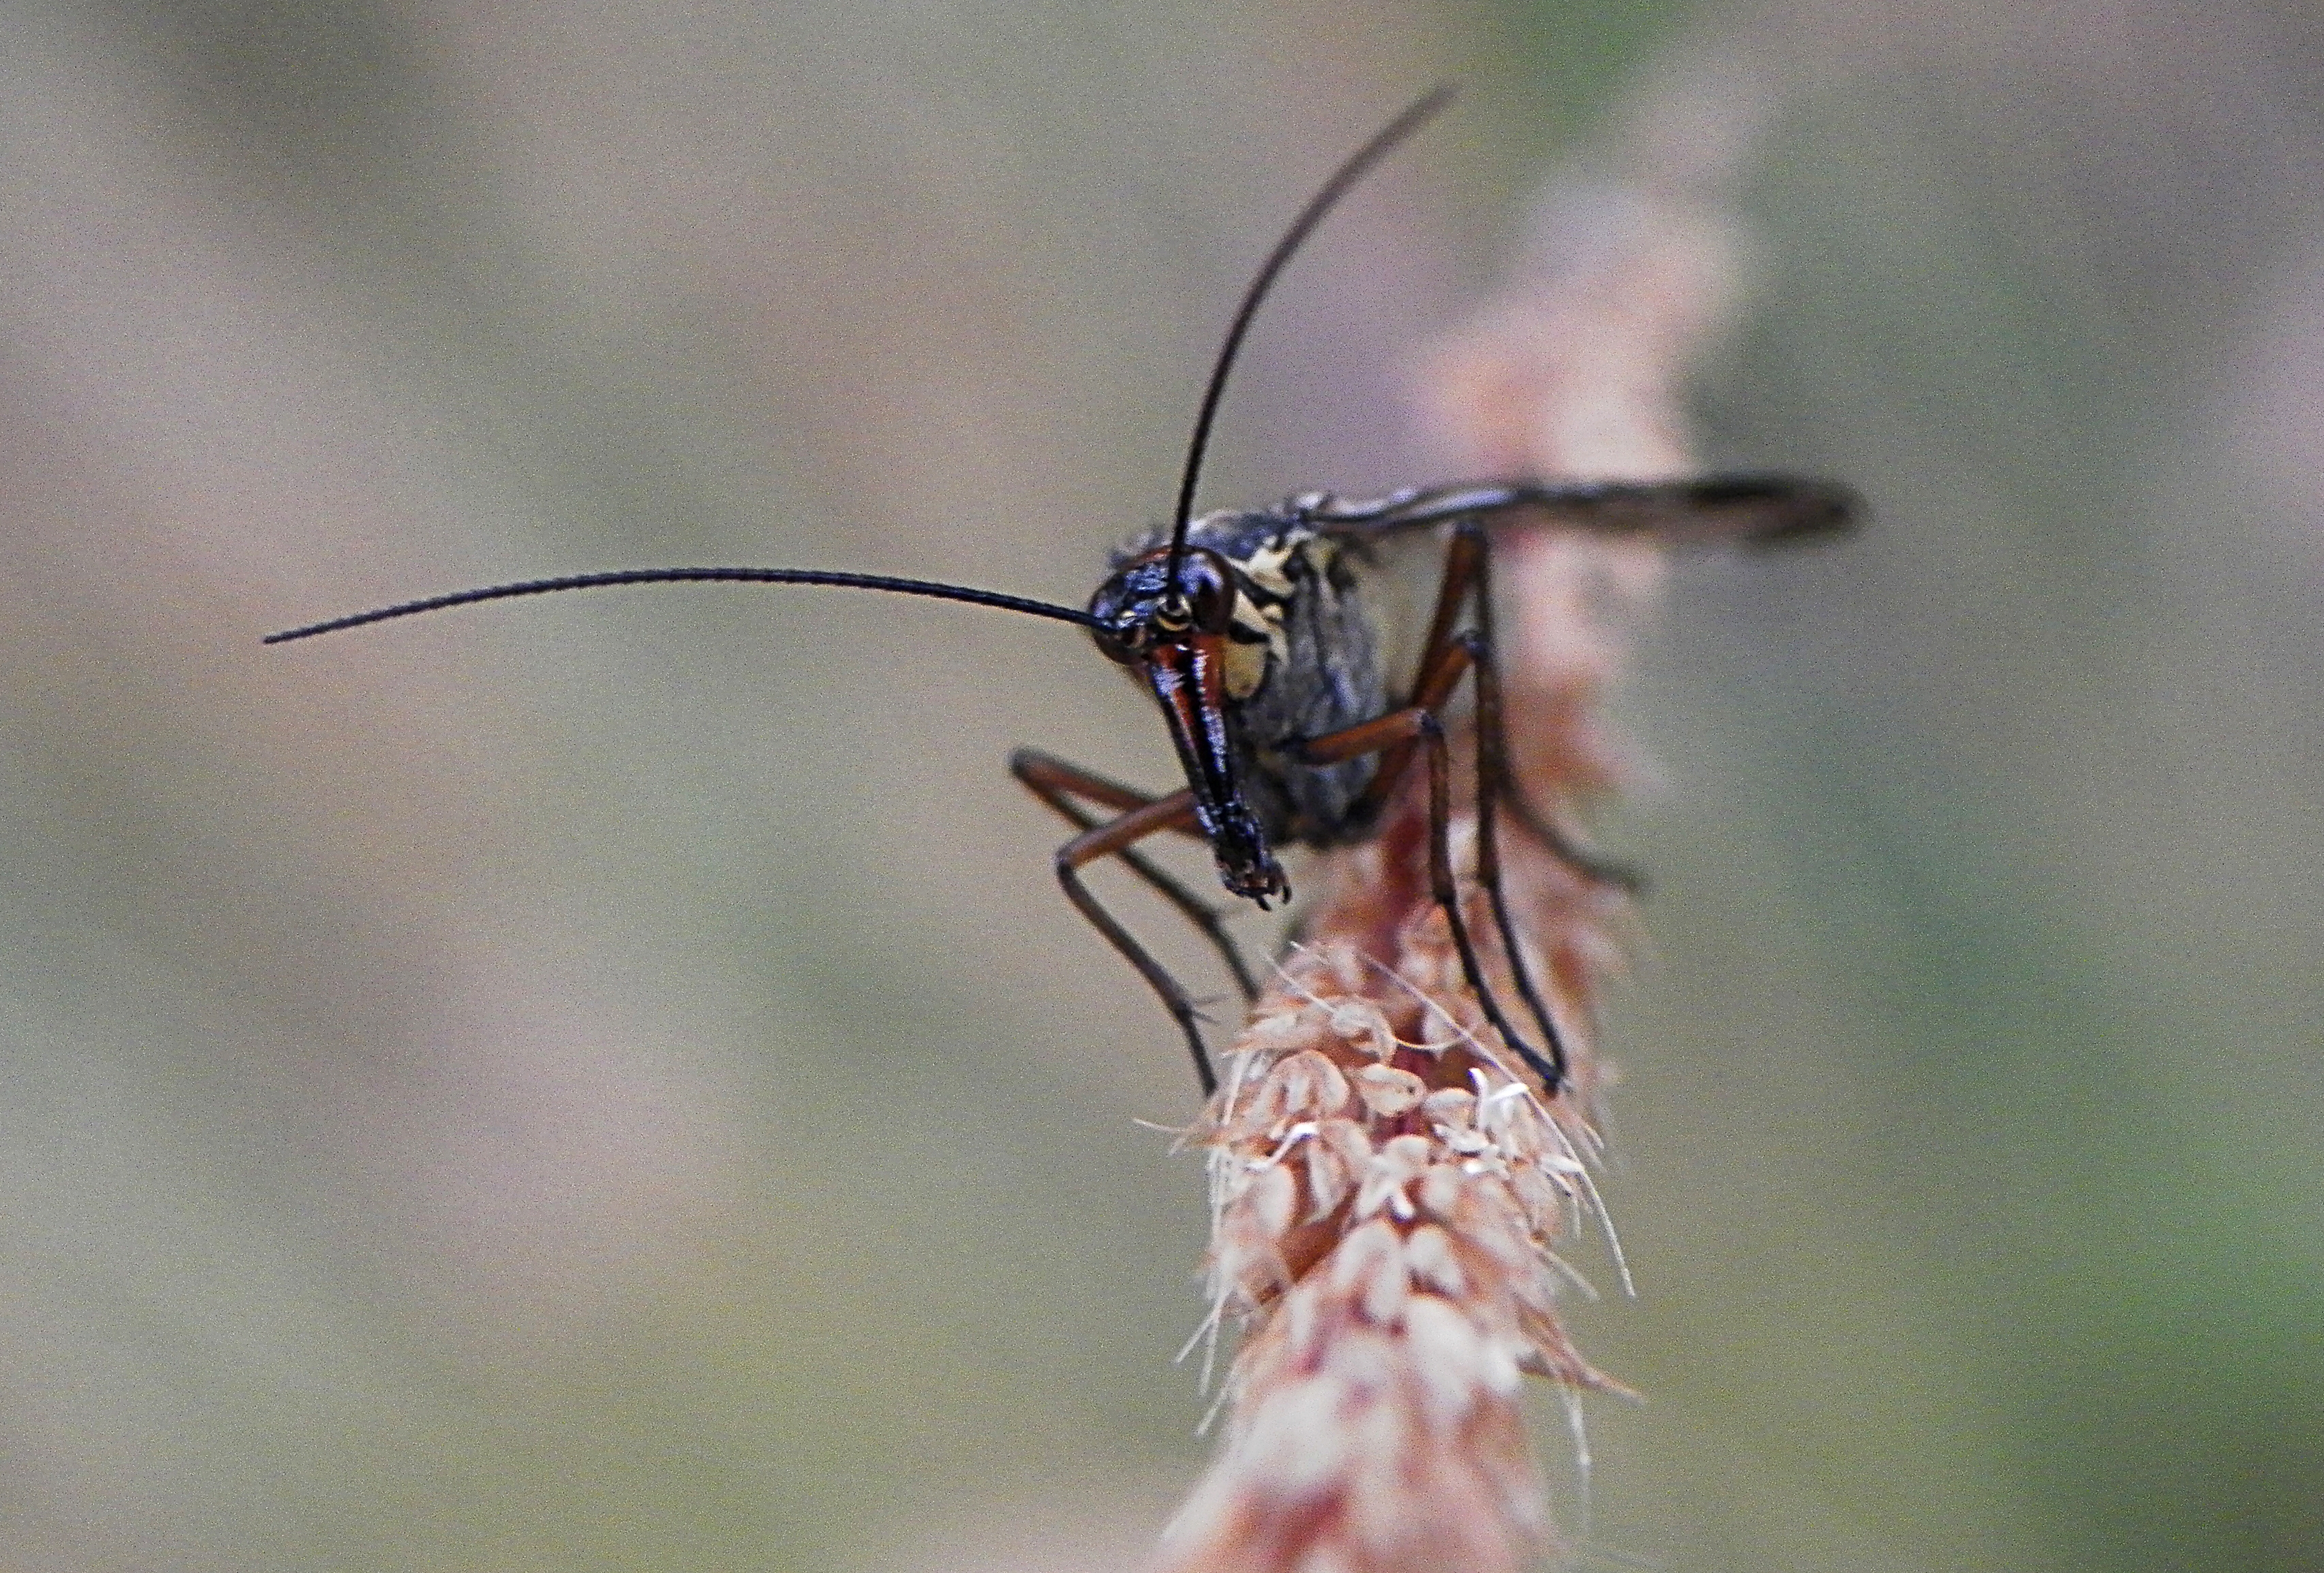
nature, wing, photography, fly, insect, fauna, invertebrate, close up, dragonfly, pest, damselfly, samsungwb5500, macro photography, arthropod, plant stem, dragonflies and damseflies